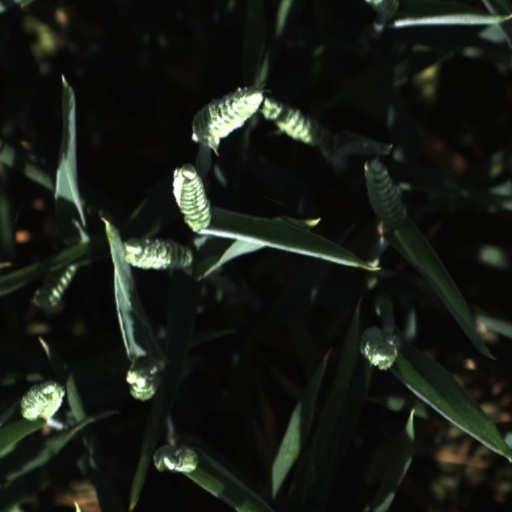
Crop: wheat